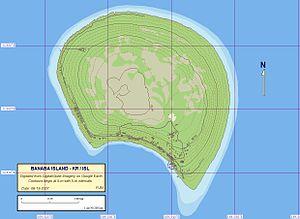
Banaba ou île Océan, en anglais Banaba Island et Ocean Island, est la seule île haute des Kiribati, légèrement à l'écart de l'archipel principal des îles Gilbert. Son phosphate a longtemps été exploité par les colonisateurs britanniques jusqu'à ce que les gisements soient épuisés en 1979. La population, décimée lors de l'occupation japonaise durant la Seconde Guerre mondiale, a été réinstallée sur l'île fidjienne de Rabi dans l'immédiat après-guerre. Banaba est une île isolée ; elle n'appartient donc à aucun archipel.